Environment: real
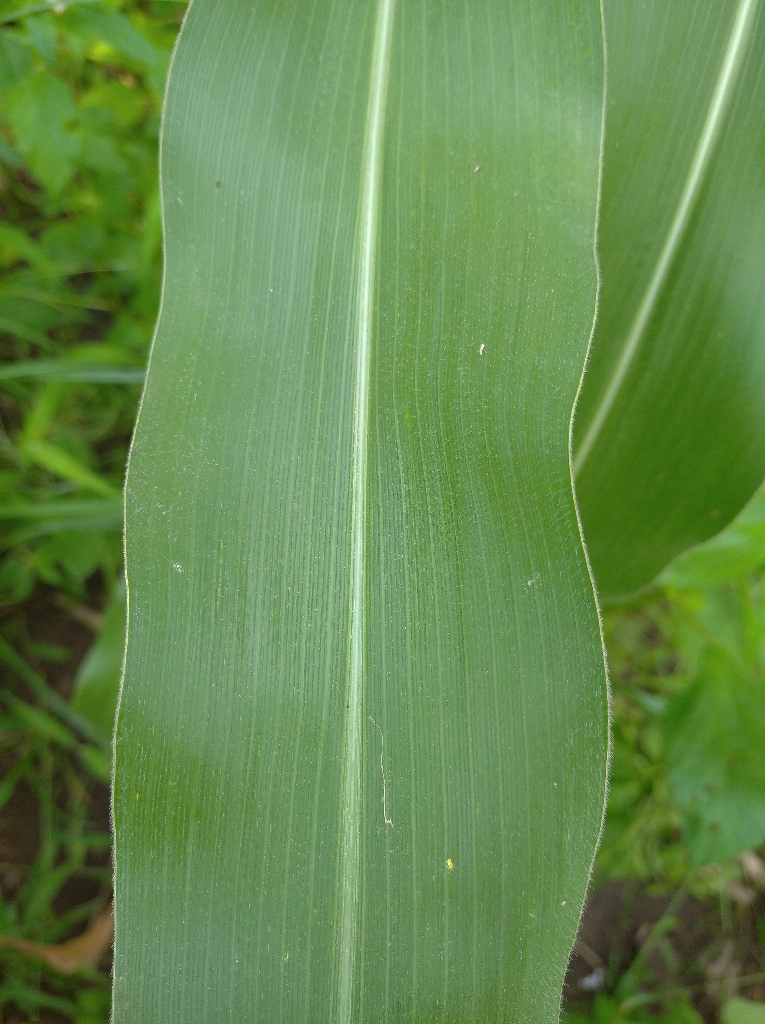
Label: healthy